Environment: real
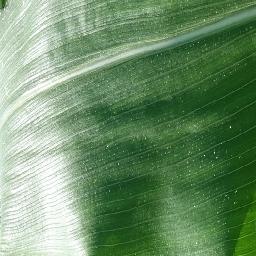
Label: healthy